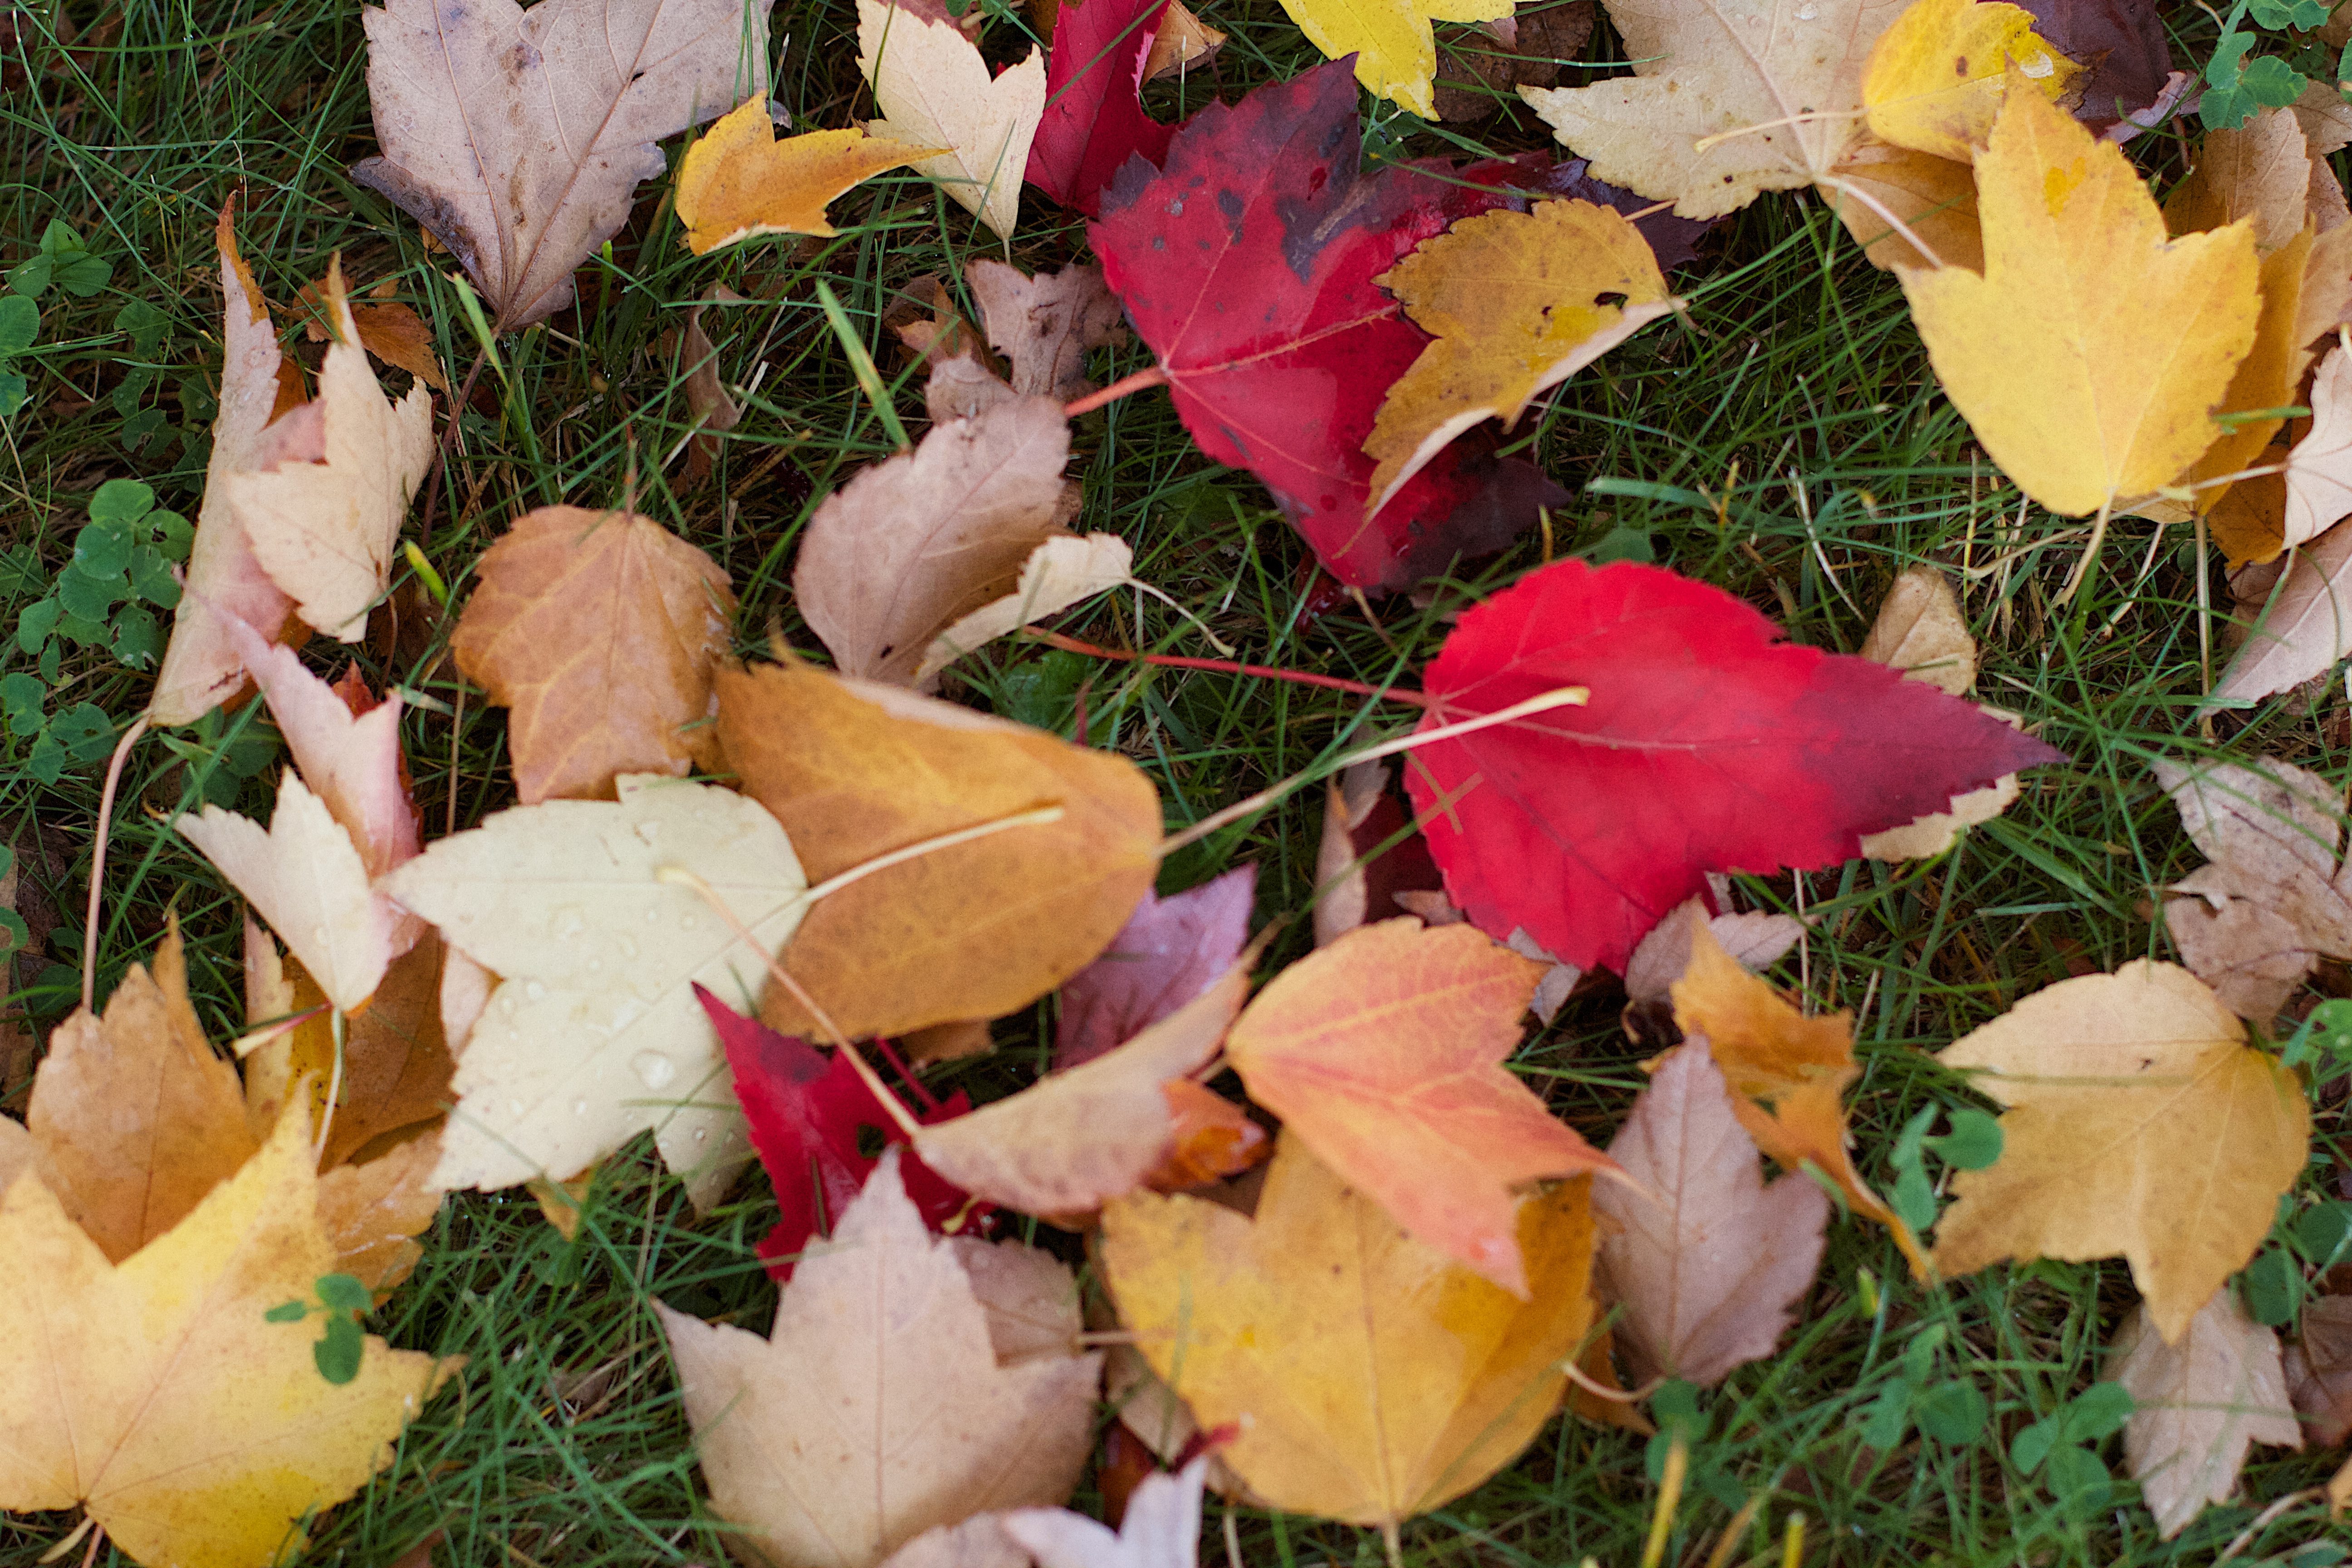
plant, leaf, fall, flower, petal, autumn, flora, season, leaves, flowering plant, land plant